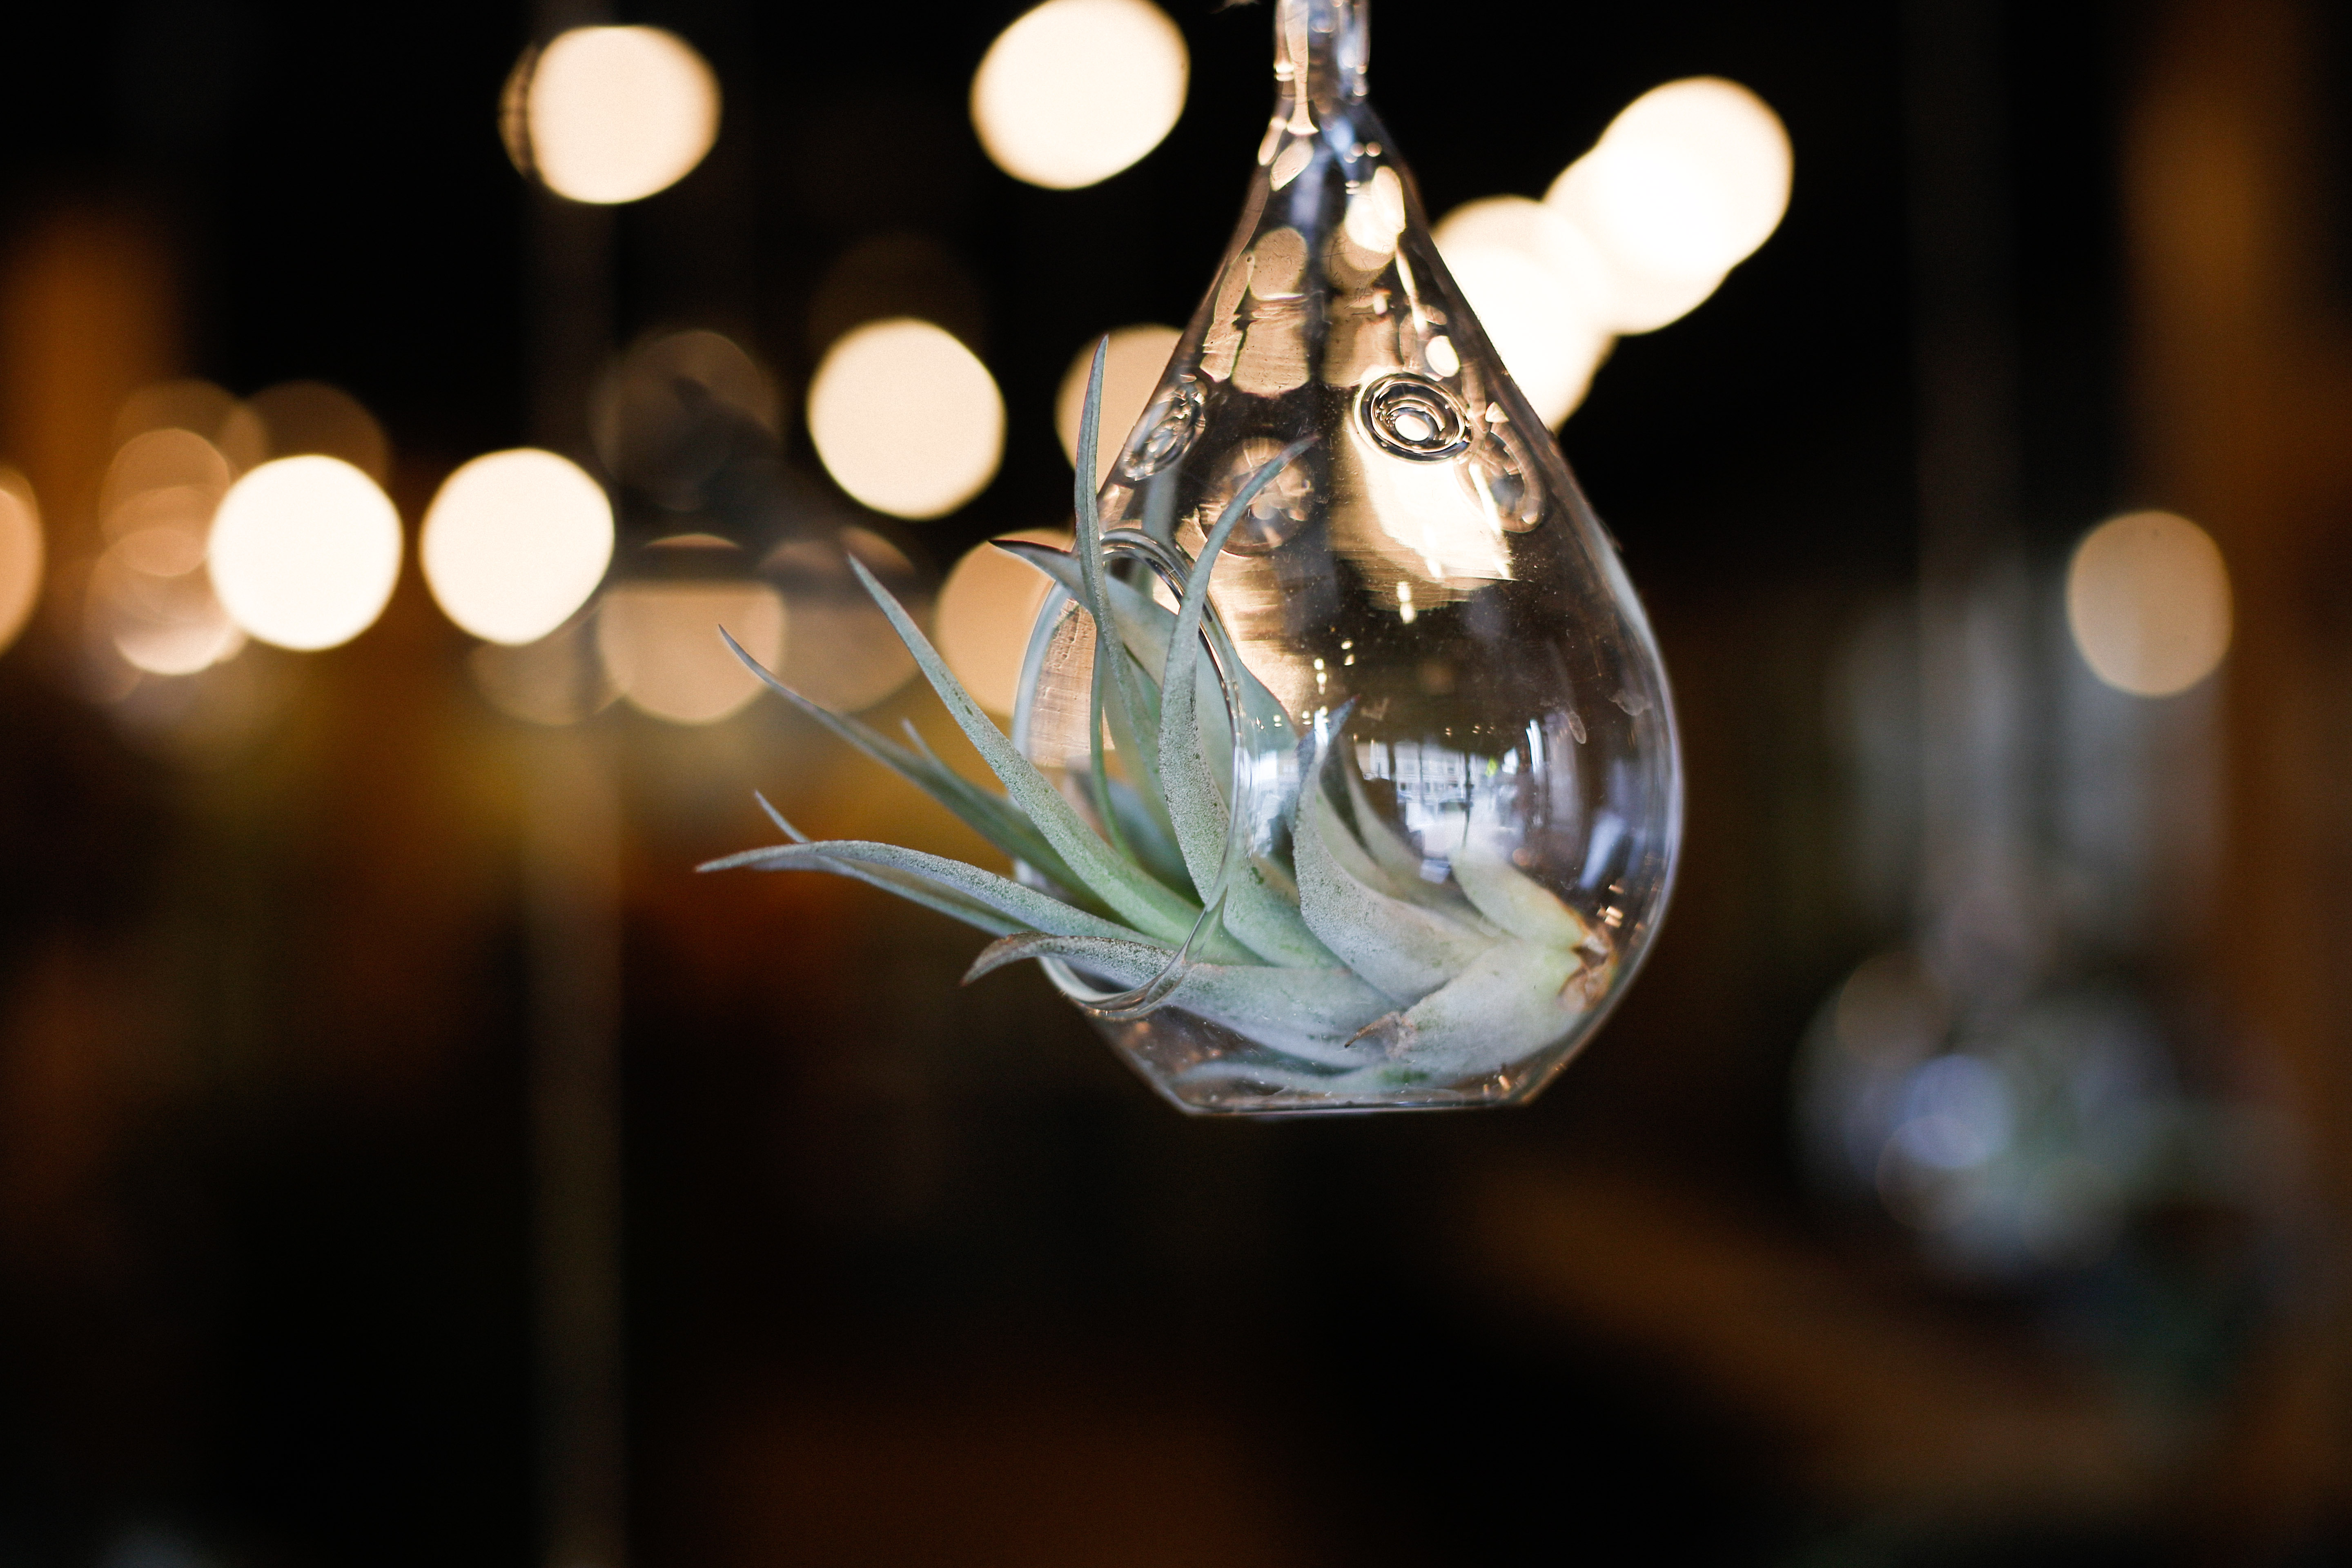
light, ornament, Holiday ornament, christmas ornament, incandescent light bulb, light bulb, macro photography, christmas, Transparent material, christmas decoration